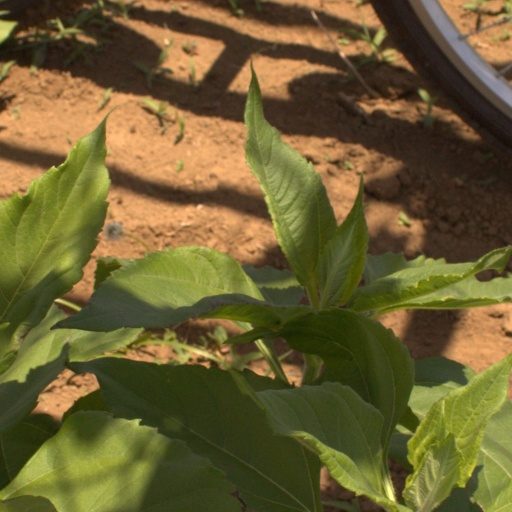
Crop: Jerusalem artichoke